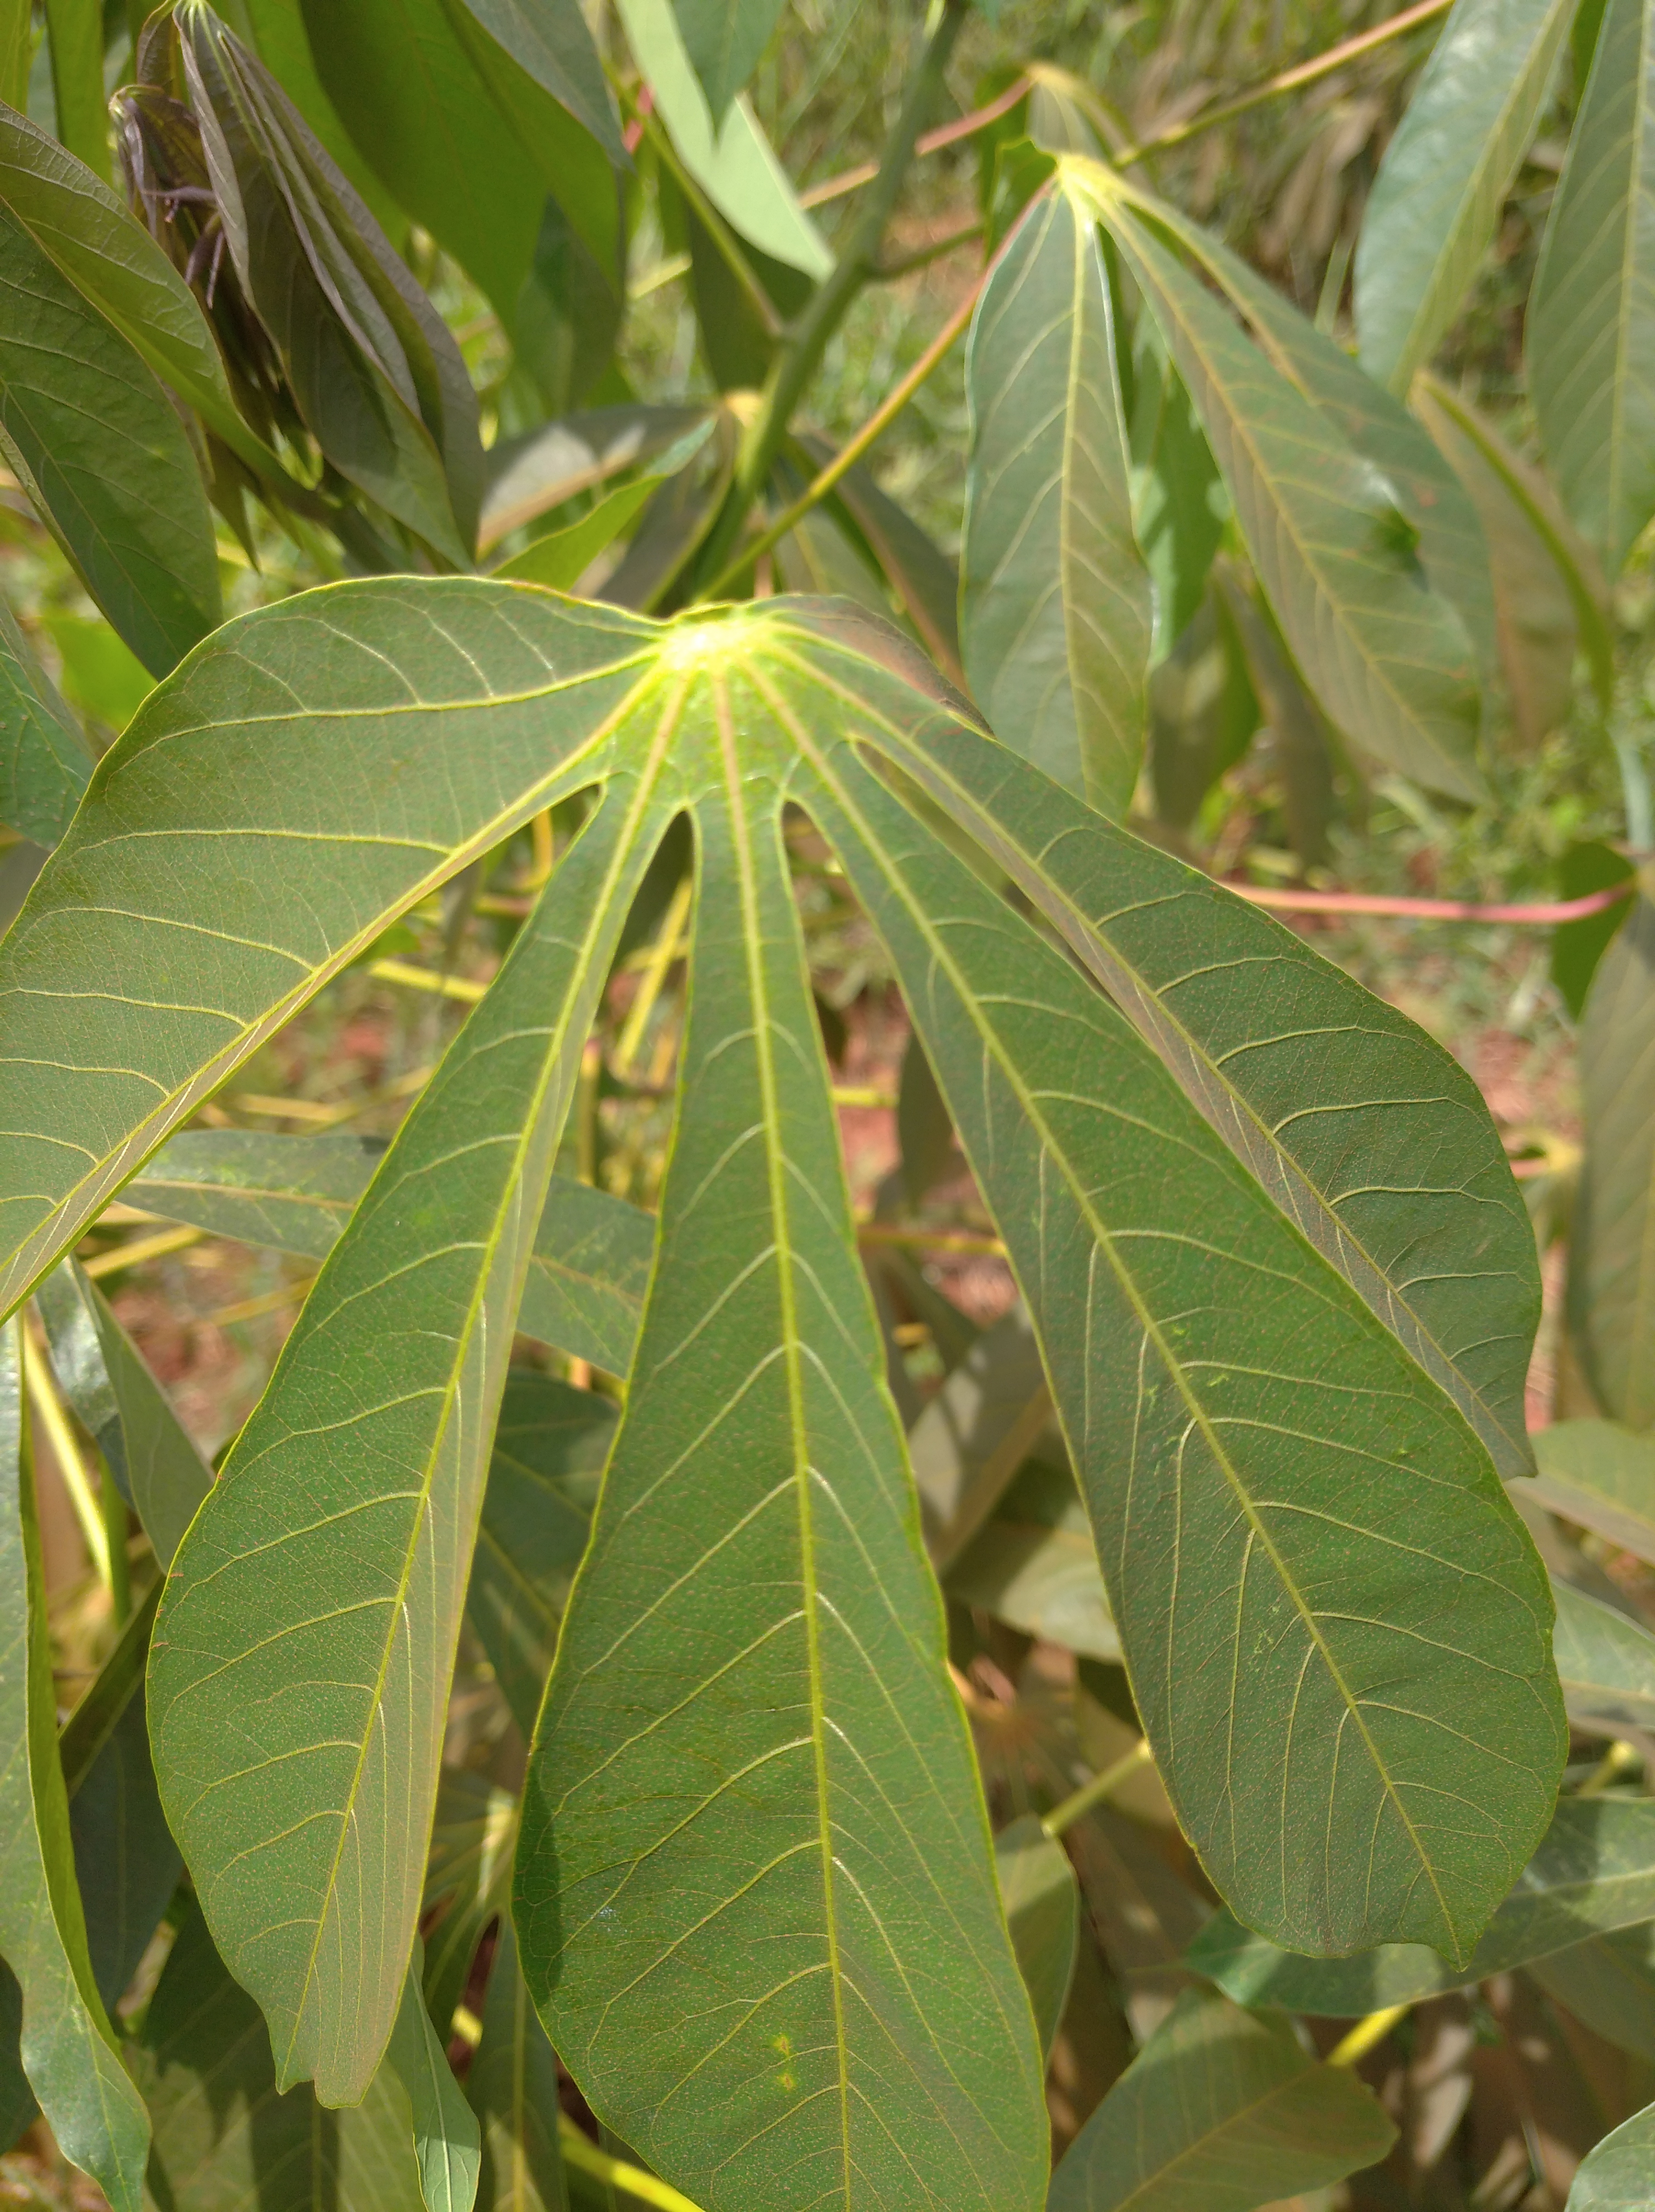
Label: healthy